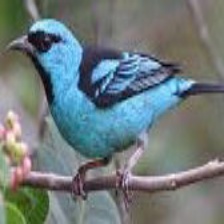
Species: BLUE DACNIS
Scientific name: DACNIS CAYANA